Michel Drucker

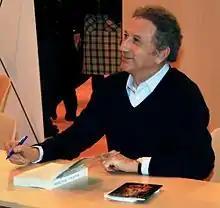
Drucker in 2011

Michel Drucker, CQ (born 12 September 1942) is a popular French journalist and TV host. He has been on screen for so long on various shows and different networks, both public and private, that he once said that some people joked that he was included in the price of their TV sets.